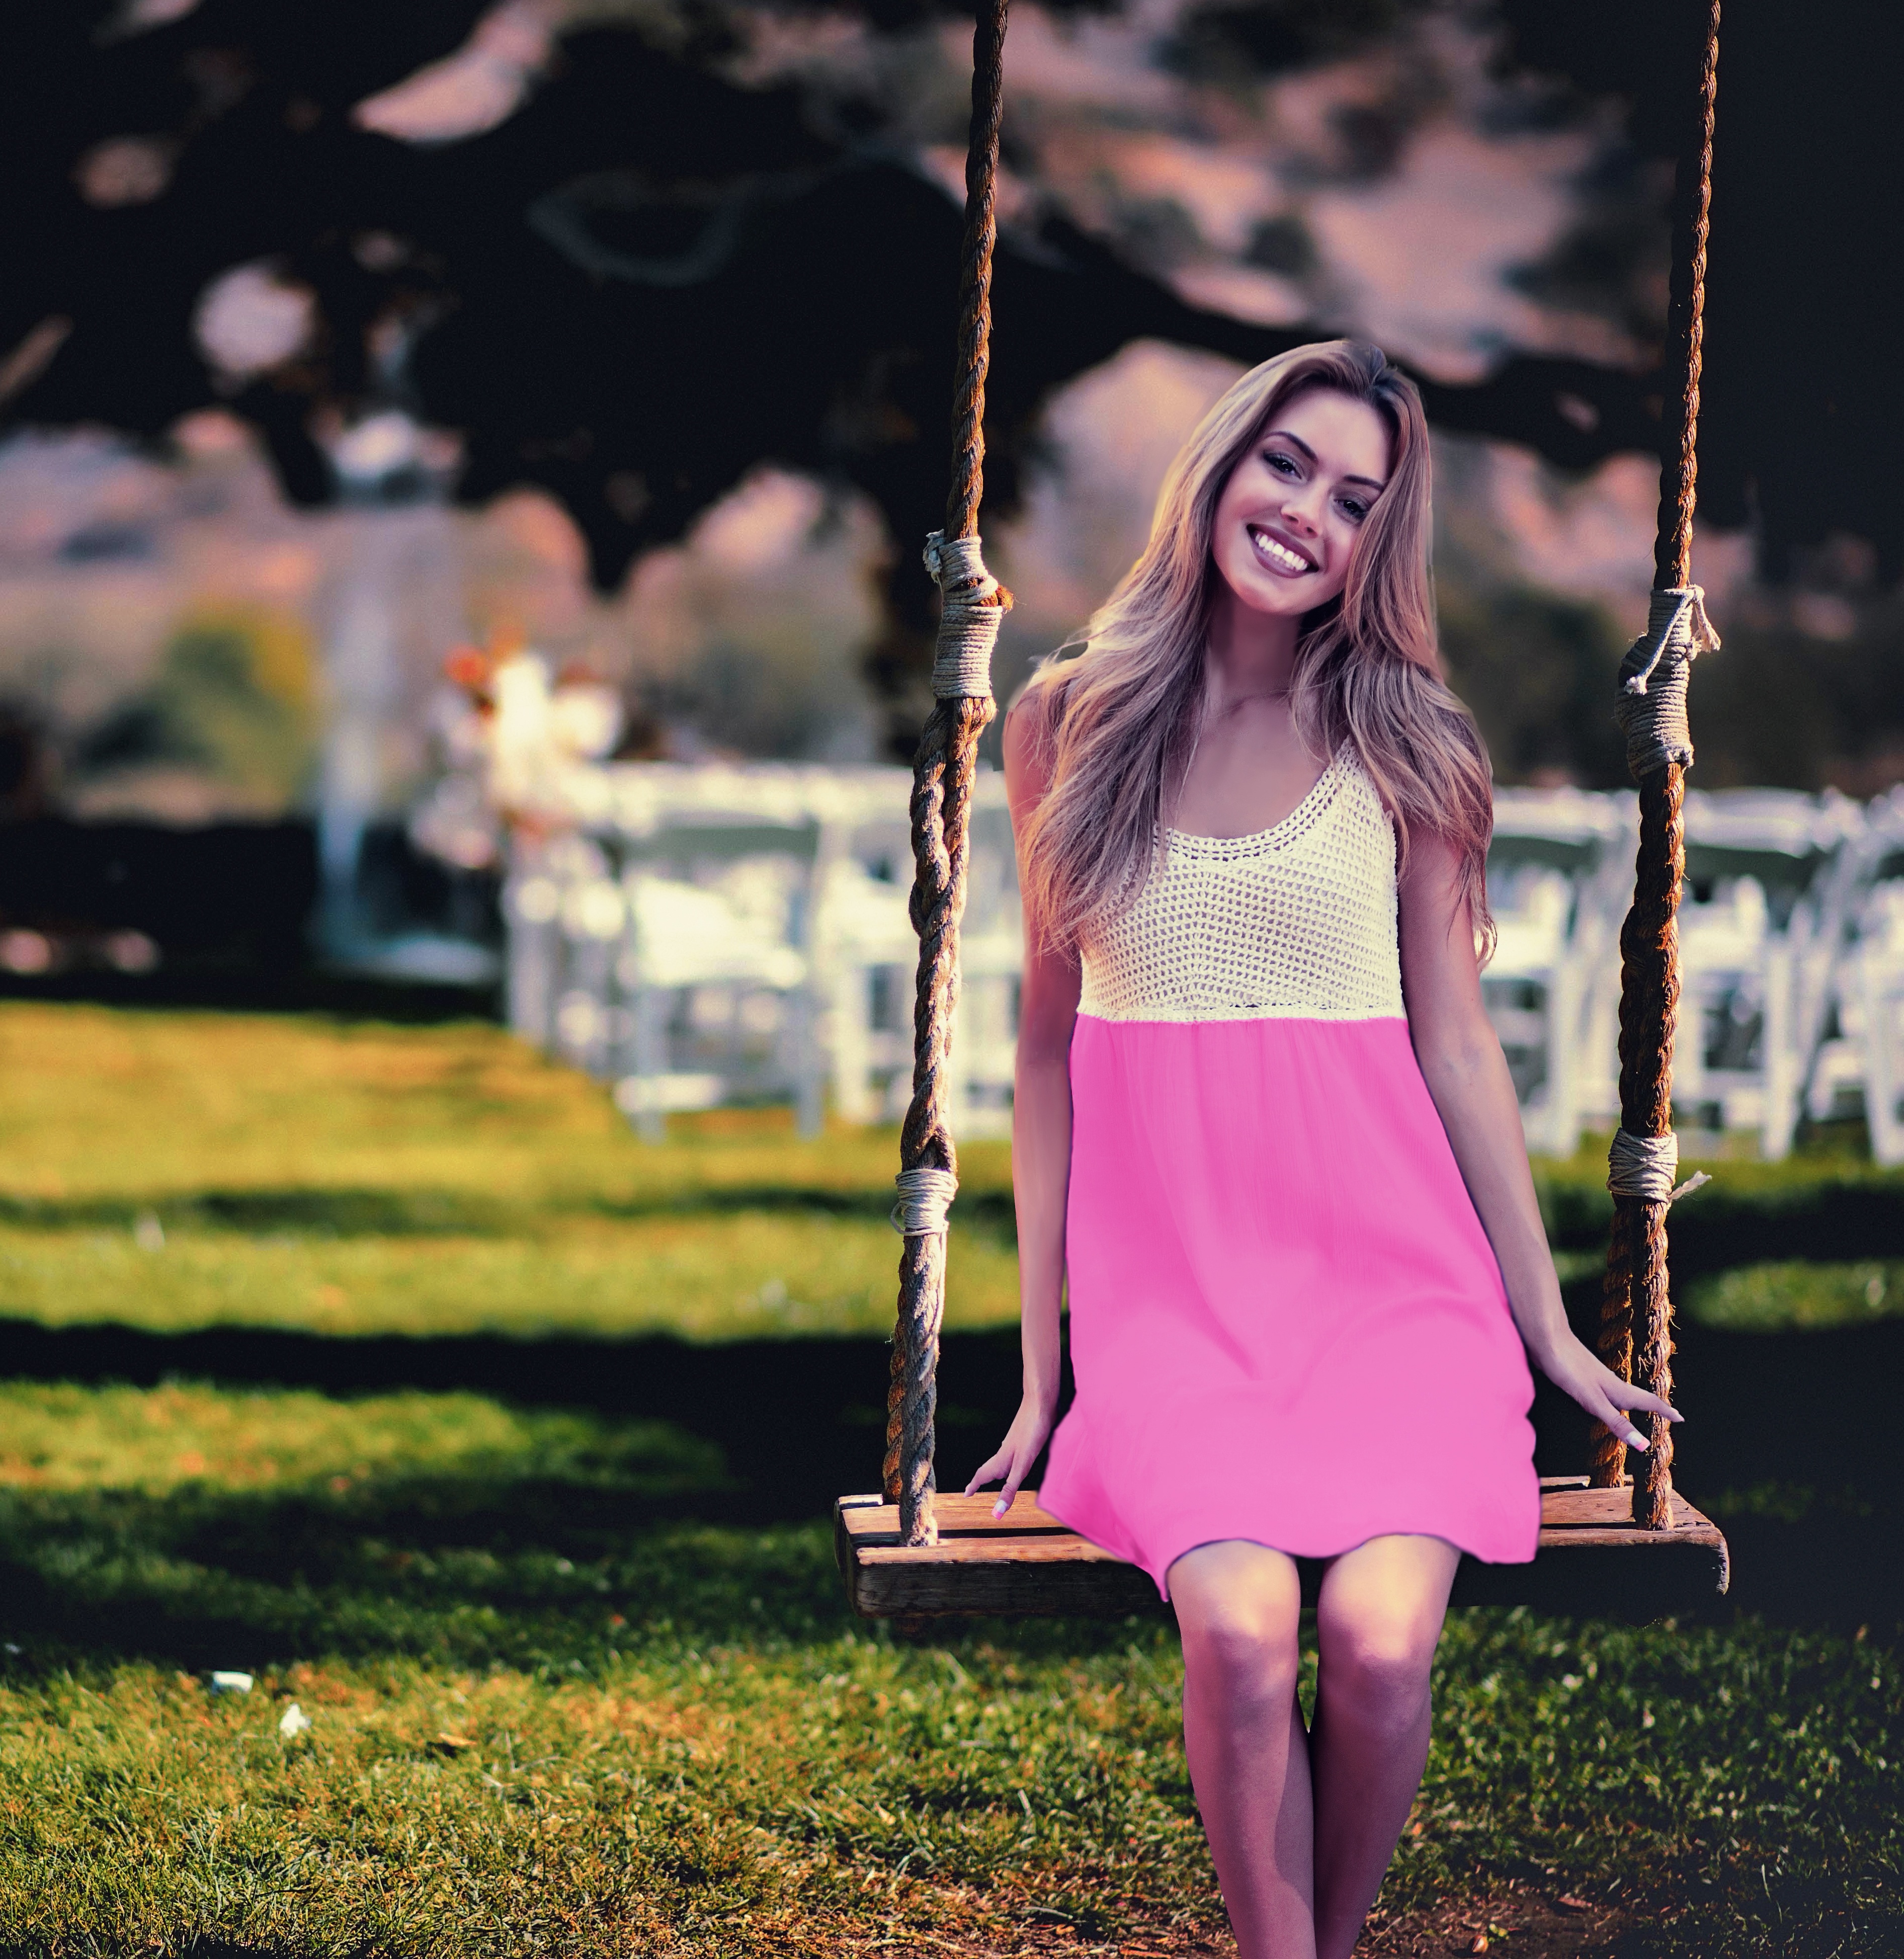
people, girl, woman, photography, female, model, young, spring, green, color, artistic, fashion, clothing, pink, season, swing, artwork, art, dress, creativity, digital, photograph, beauty, beautiful, emotions, photocomposite, photo shoot, portrait photography